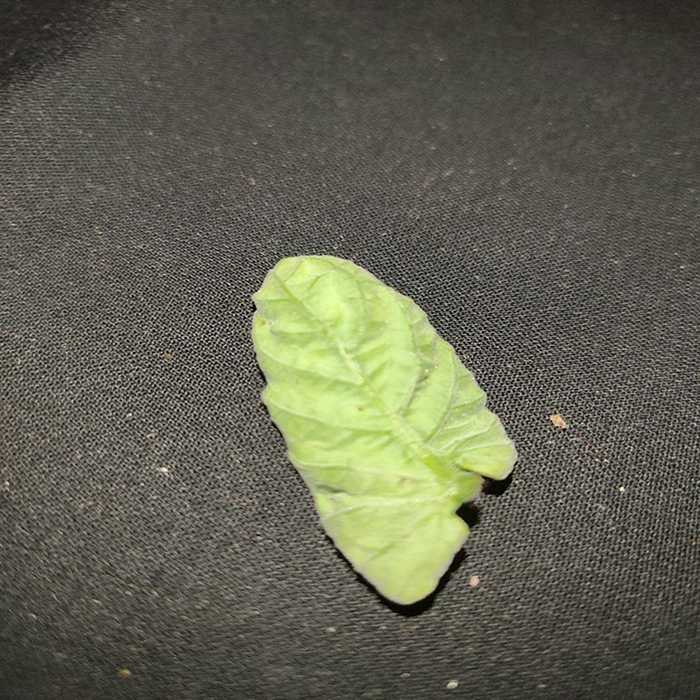
Plant: Tomato
Label: Tomato leaf curl virus